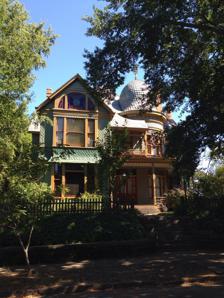
Building: Ragland House (Little Rock, Arkansas)
Country: United States of America
Year built: 1908
Historic house in Arkansas, United States United States historic place Ragland House U.S. National Register of Historic Places U.S. Historic district Contributing property Location in Arkansas Show map of Arkansas Location in United States Show map of the United States Location 1617 S Center St., Little Rock, Arkansas Coordinates 34°43′59.32″N 92°16′32.22″W / 34.7331444°N 92.2756167°W / 34.7331444; -92.2756167 Architect Charles L. Thompson Part of Governor's Mansion Historic District (1988 enlargement) ( ID88000631 ) MPS Thompson, Charles L., Design Collection TR NRHP reference No. 77000271 Significant dates Added to NRHP 06/17/1977 Designated CP May 19, 1988 The Ragland House is a historic house at 1617 South Center Street in Little Rock, Arkansas .  It is a 2 + 1 ⁄ 2 -story wood-frame structure, with asymmetrical massing characteristic of the Queen Anne period.  Its exterior is elaborately decorated with bands of cut shingles on the second level, and a bulbed turret at one corner.  A single-story porch wraps around the tower to the side, with a jigsawn valance and Stick style balustrade.  Built about 1891–92, it is unusual as an early work of architect Charles L. Thompson , who is better known for more Colonial Revival designs. The house was built for Mr. and Mrs. William Ragland.  After the Raglands moved, Mrs. Ragland's parents, Edmond and Henriette Urguhart lived there until his death in 1905. See also National Register of Historic Places listings in Little Rock, Arkansas References